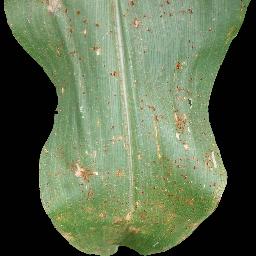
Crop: corn
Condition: (maize)_common_rust